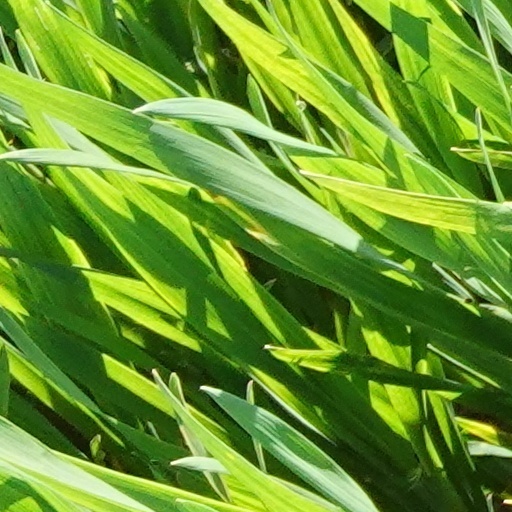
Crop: wheat